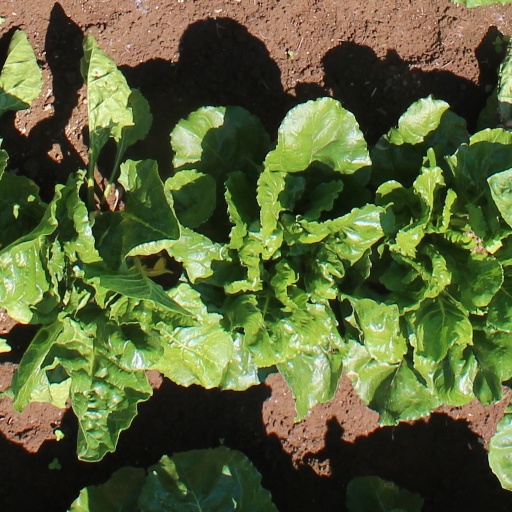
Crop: sugar beet